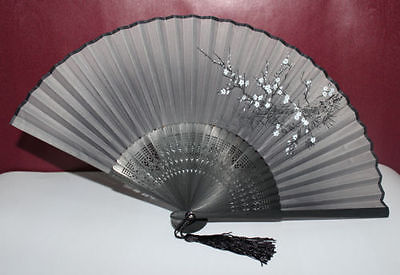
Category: fan